Hugo Grotius

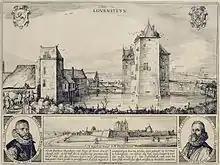
Loevestein Castle at the time of Grotius' imprisonment in 1618–21

As the conflict between civil and religious authorities escalated, in order to maintain civil order Oldenbarnevelt eventually proposed that local authorities be given the power to raise troops (the Sharp Resolution of August 4, 1617). Such a measure undermined the unity of the Republic's military force, the very same reason Spain had managed to retake so much lost territory in the 1580s, something the Captain-General of the republic, Maurice of Nassau, Prince of Orange could not allow with the treaty nearing its end. Maurice seized the opportunity to solidify the preeminence of the Gomarists, whom he had supported, and to eliminate the nuisance he perceived in Oldenbarnevelt (the latter had previously brokered the Twelve Years' Truce with Spain in 1609 against Maurice's wishes). During this time Grotius made another attempt to address ecclesiastical politics by completing "De Imperio Summarum Potestatum circa Sacra", on "the relations between the religious and secular authorities...Grotius had even cherished hopes that publication of this book would turn the tide and bring back peace to church and state".